Denis Koval

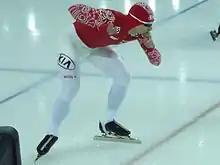
Denis Koval (2013)

Denis Anatolyevich Koval (born 6 November 1991, in Irkutsk) is a Russian speed skater. He competed at the 2014 Winter Olympics in Sochi, in the 500 meters.